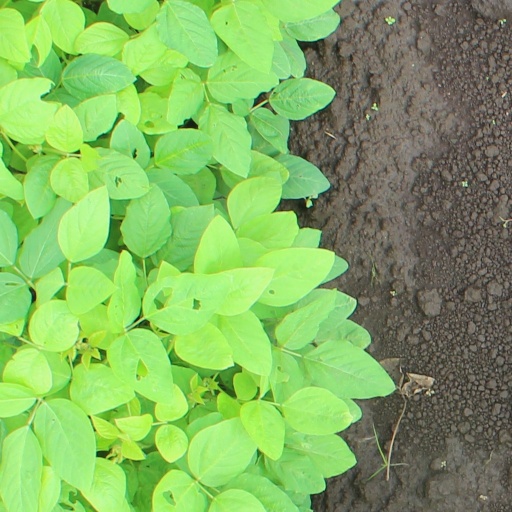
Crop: soybean